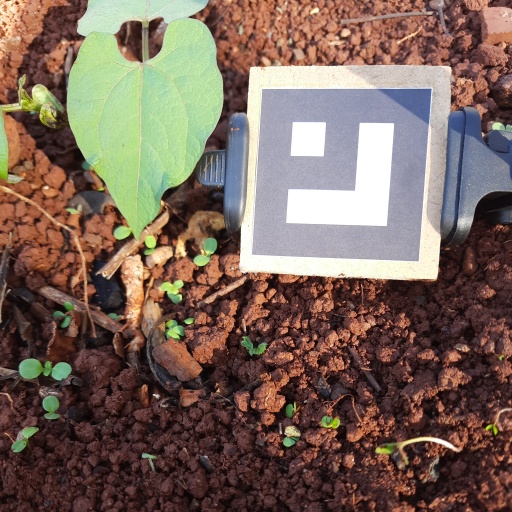
Observations: wavy surface, no eating holes, under sunlight